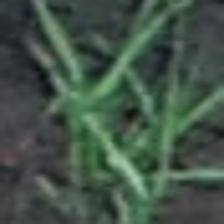
Label: clustered